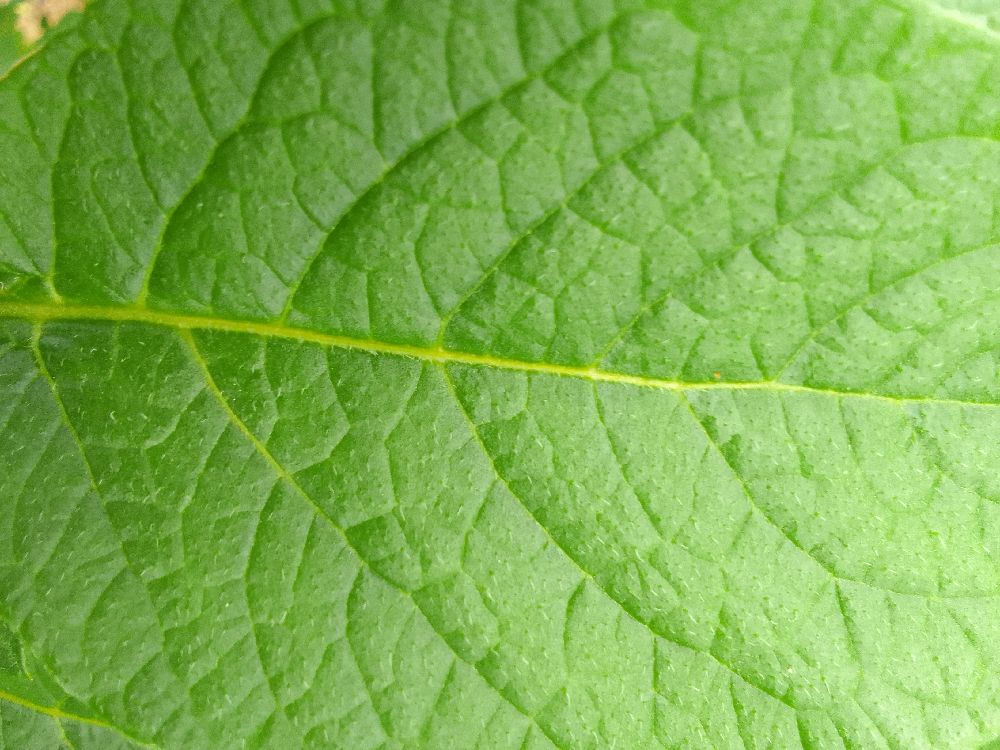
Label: Healthy